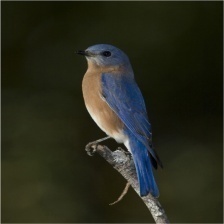
Species: EASTERN BLUEBIRD
Scientific name: SIALIA SIALIS